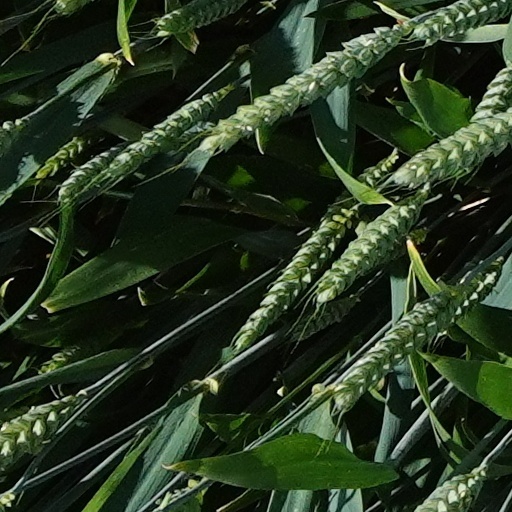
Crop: wheat